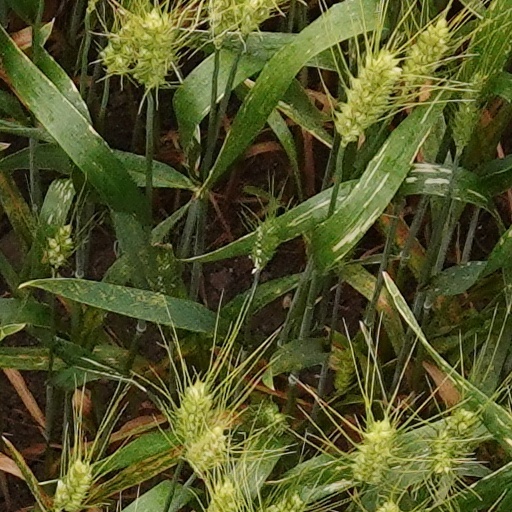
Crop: wheat